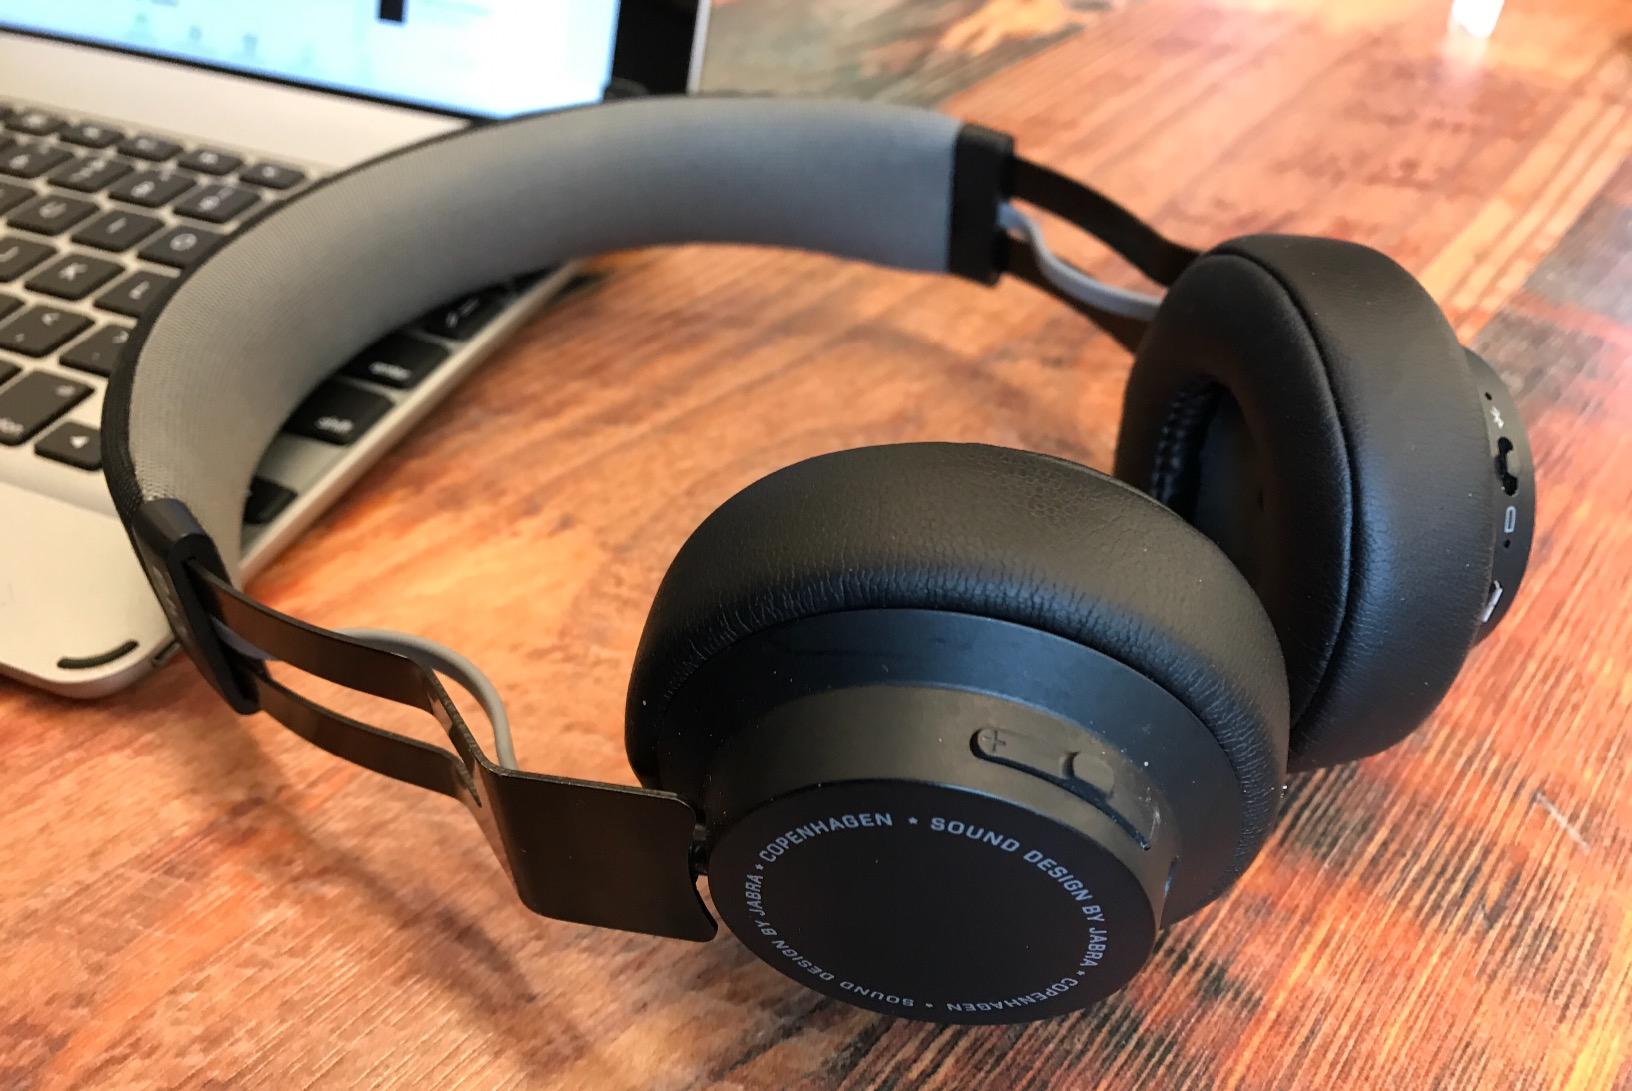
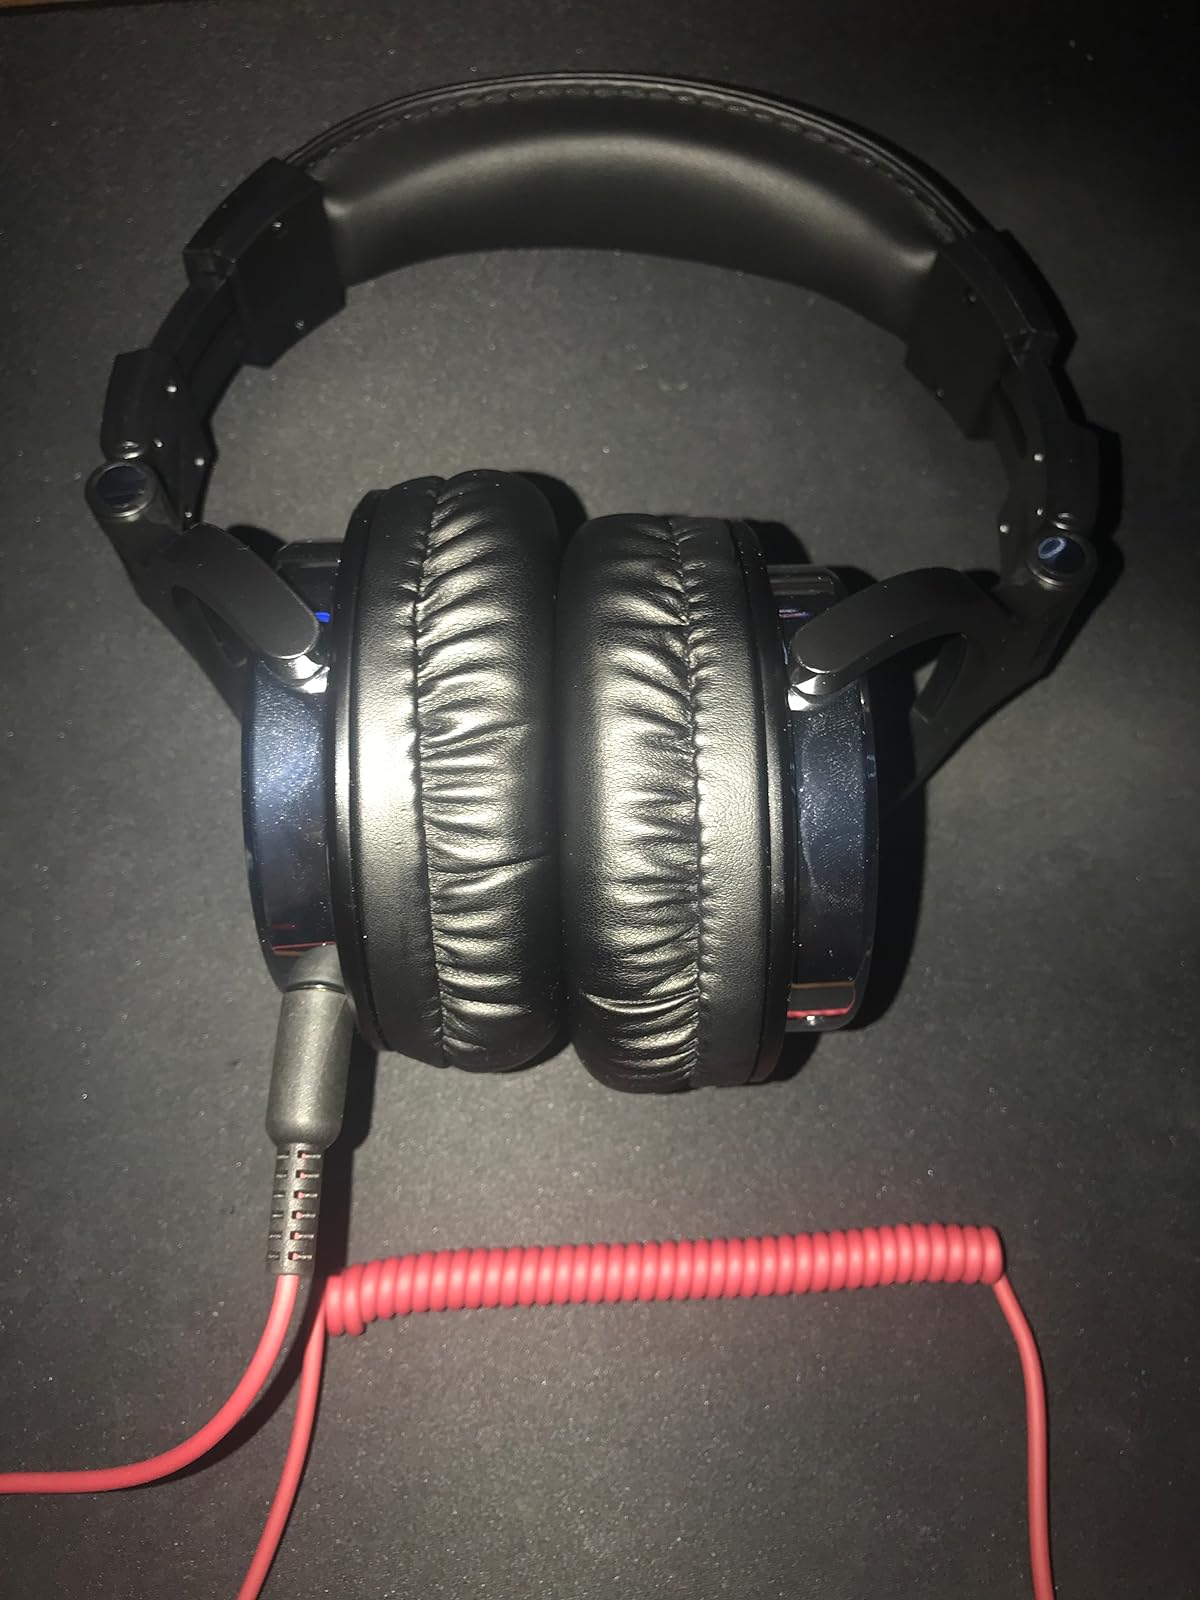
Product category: headphones
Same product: no